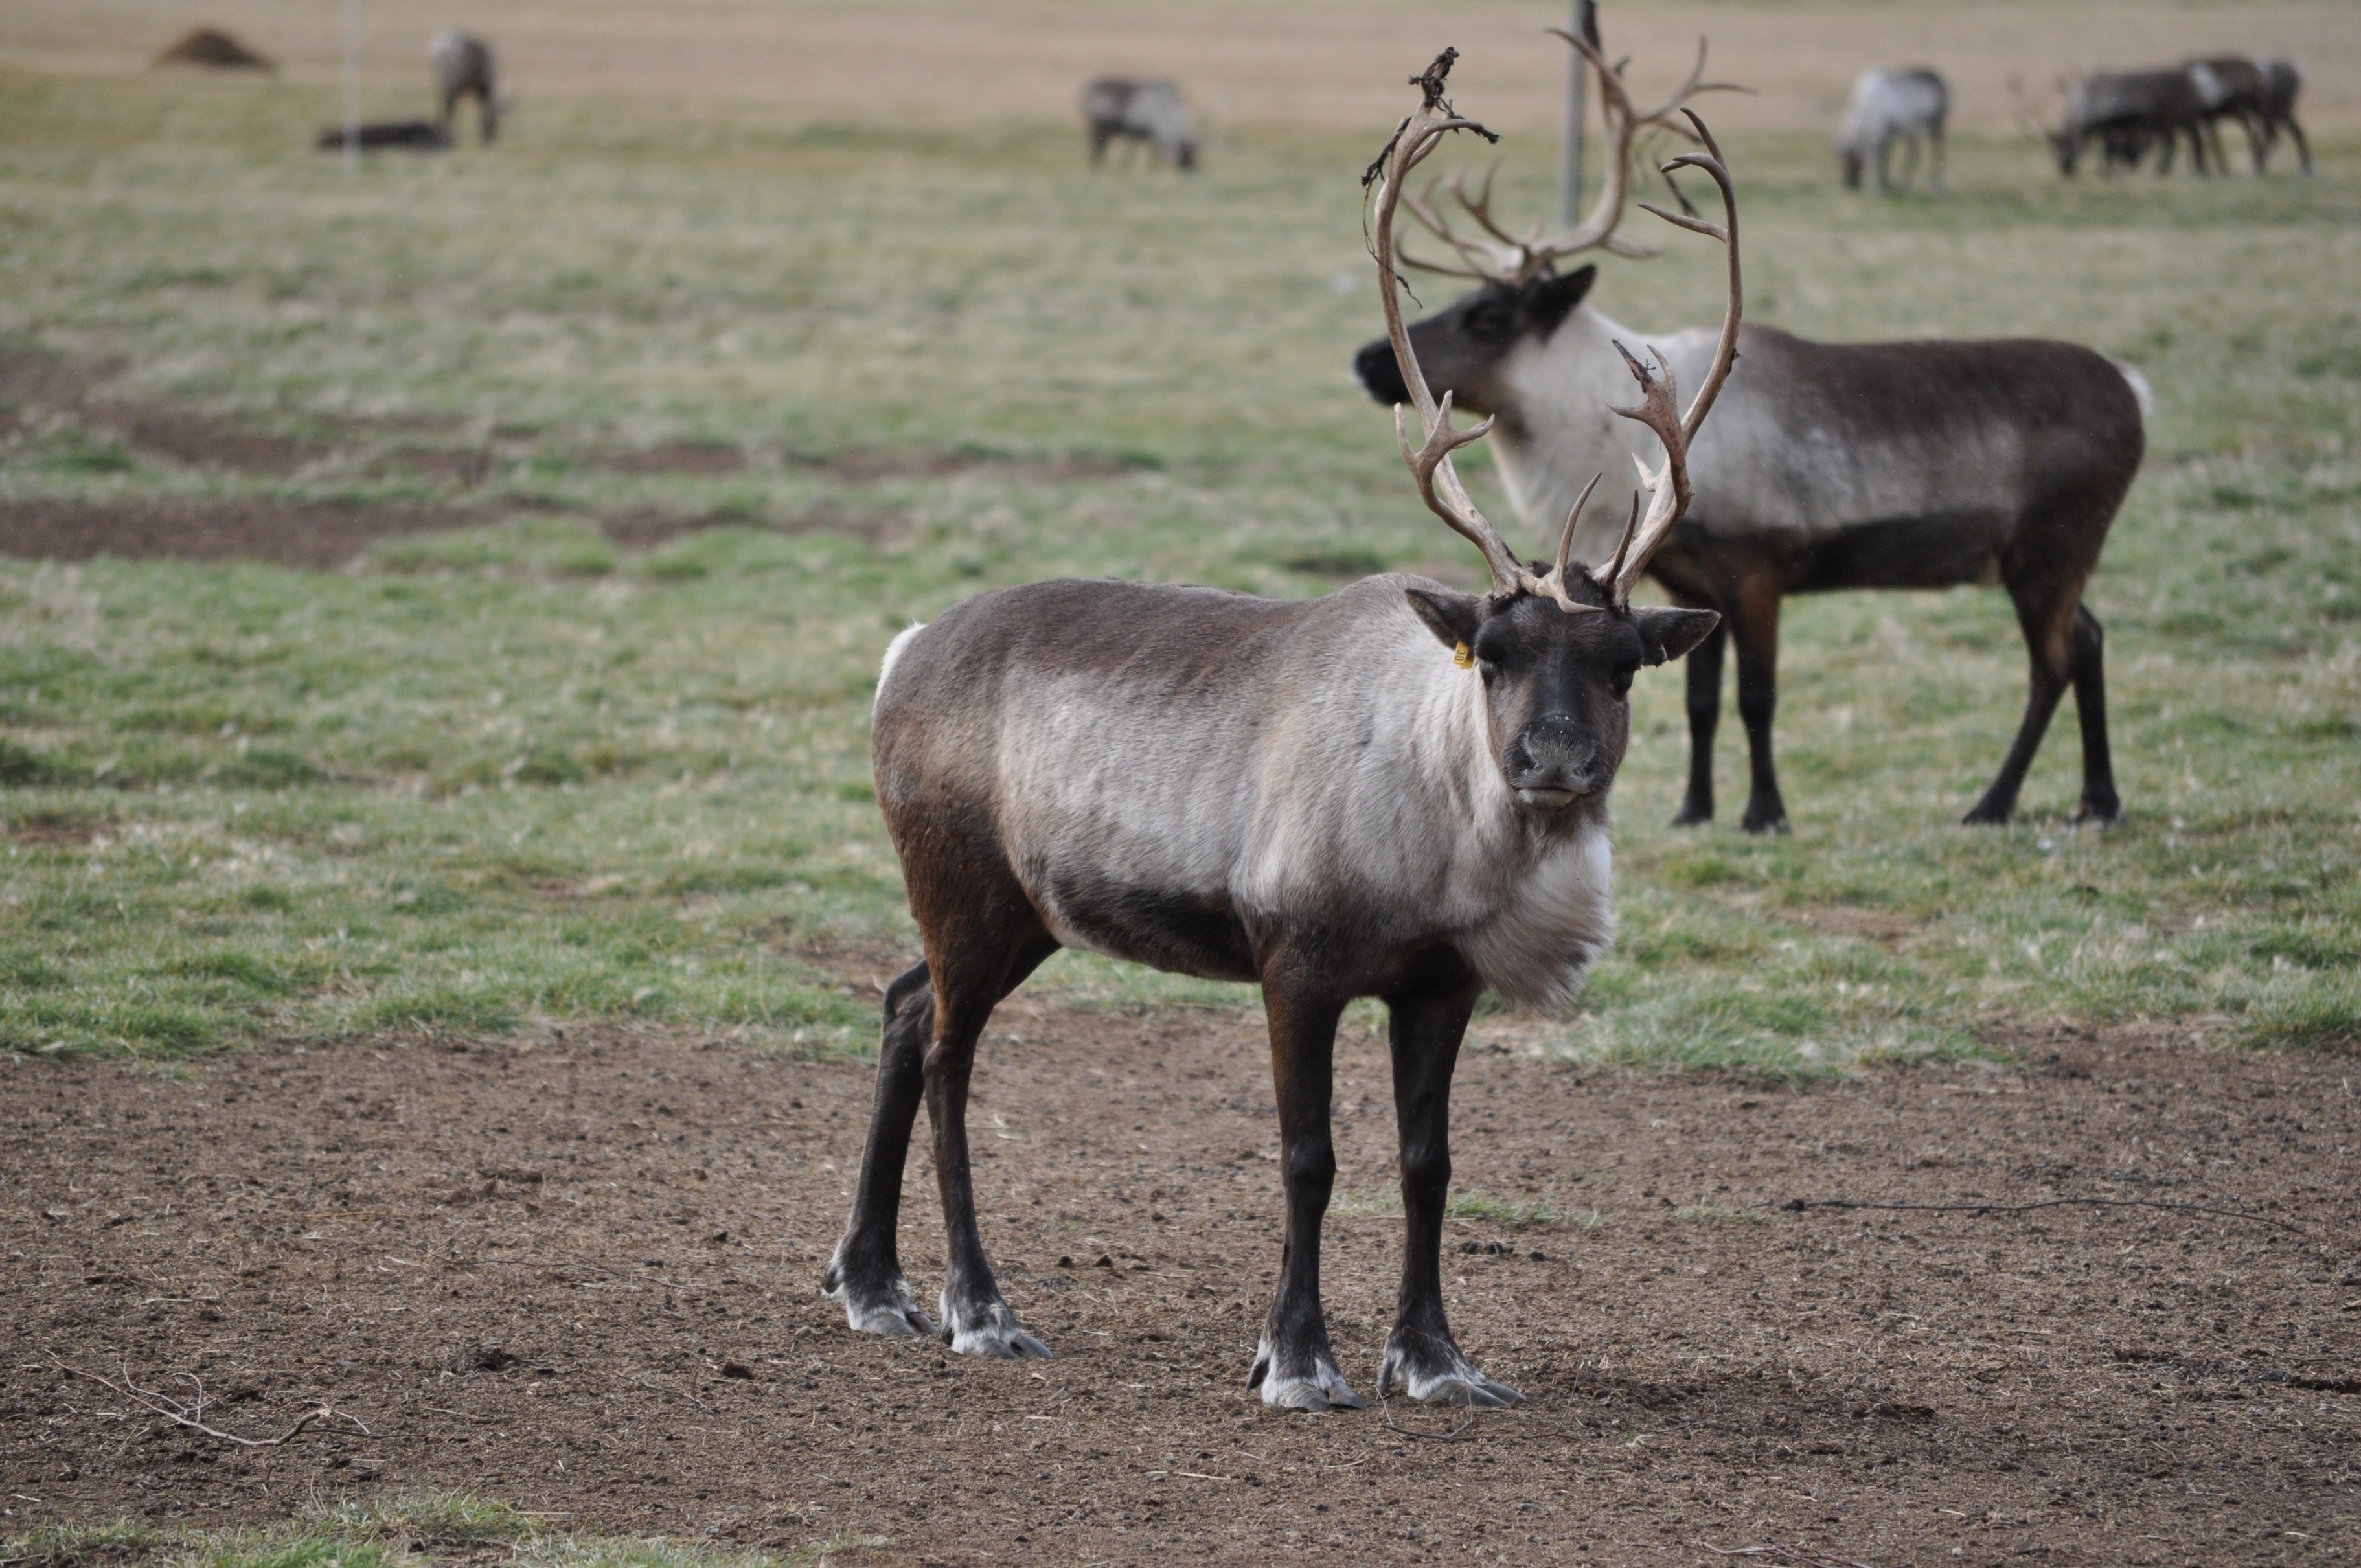
nature, wildlife, wild, horn, herd, mammal, fauna, antelope, animals, reindeer, caribou, vertebrate, antlers, safari, pack animal